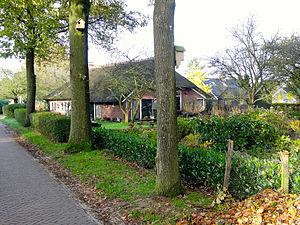
Drouwen est un village dans la commune néerlandaise de Borger-Odoorn, dans la province de Drenthe. Le 1ᵉʳ janvier 2012, le village comptait 430 habitants.